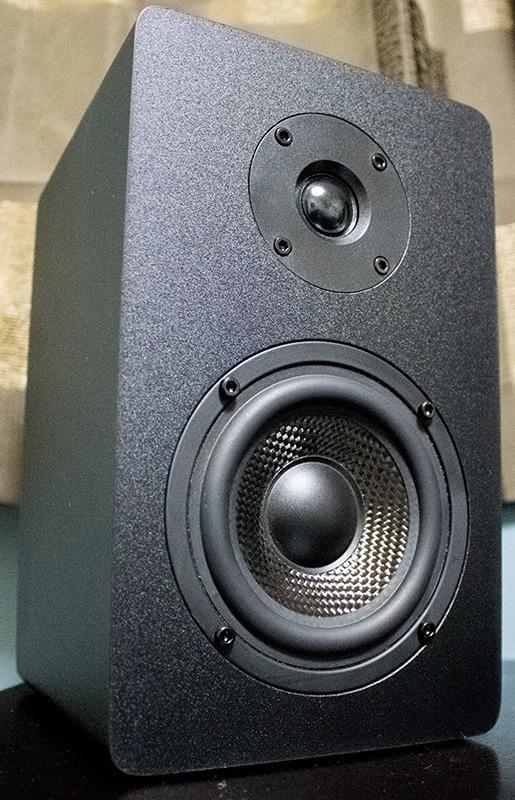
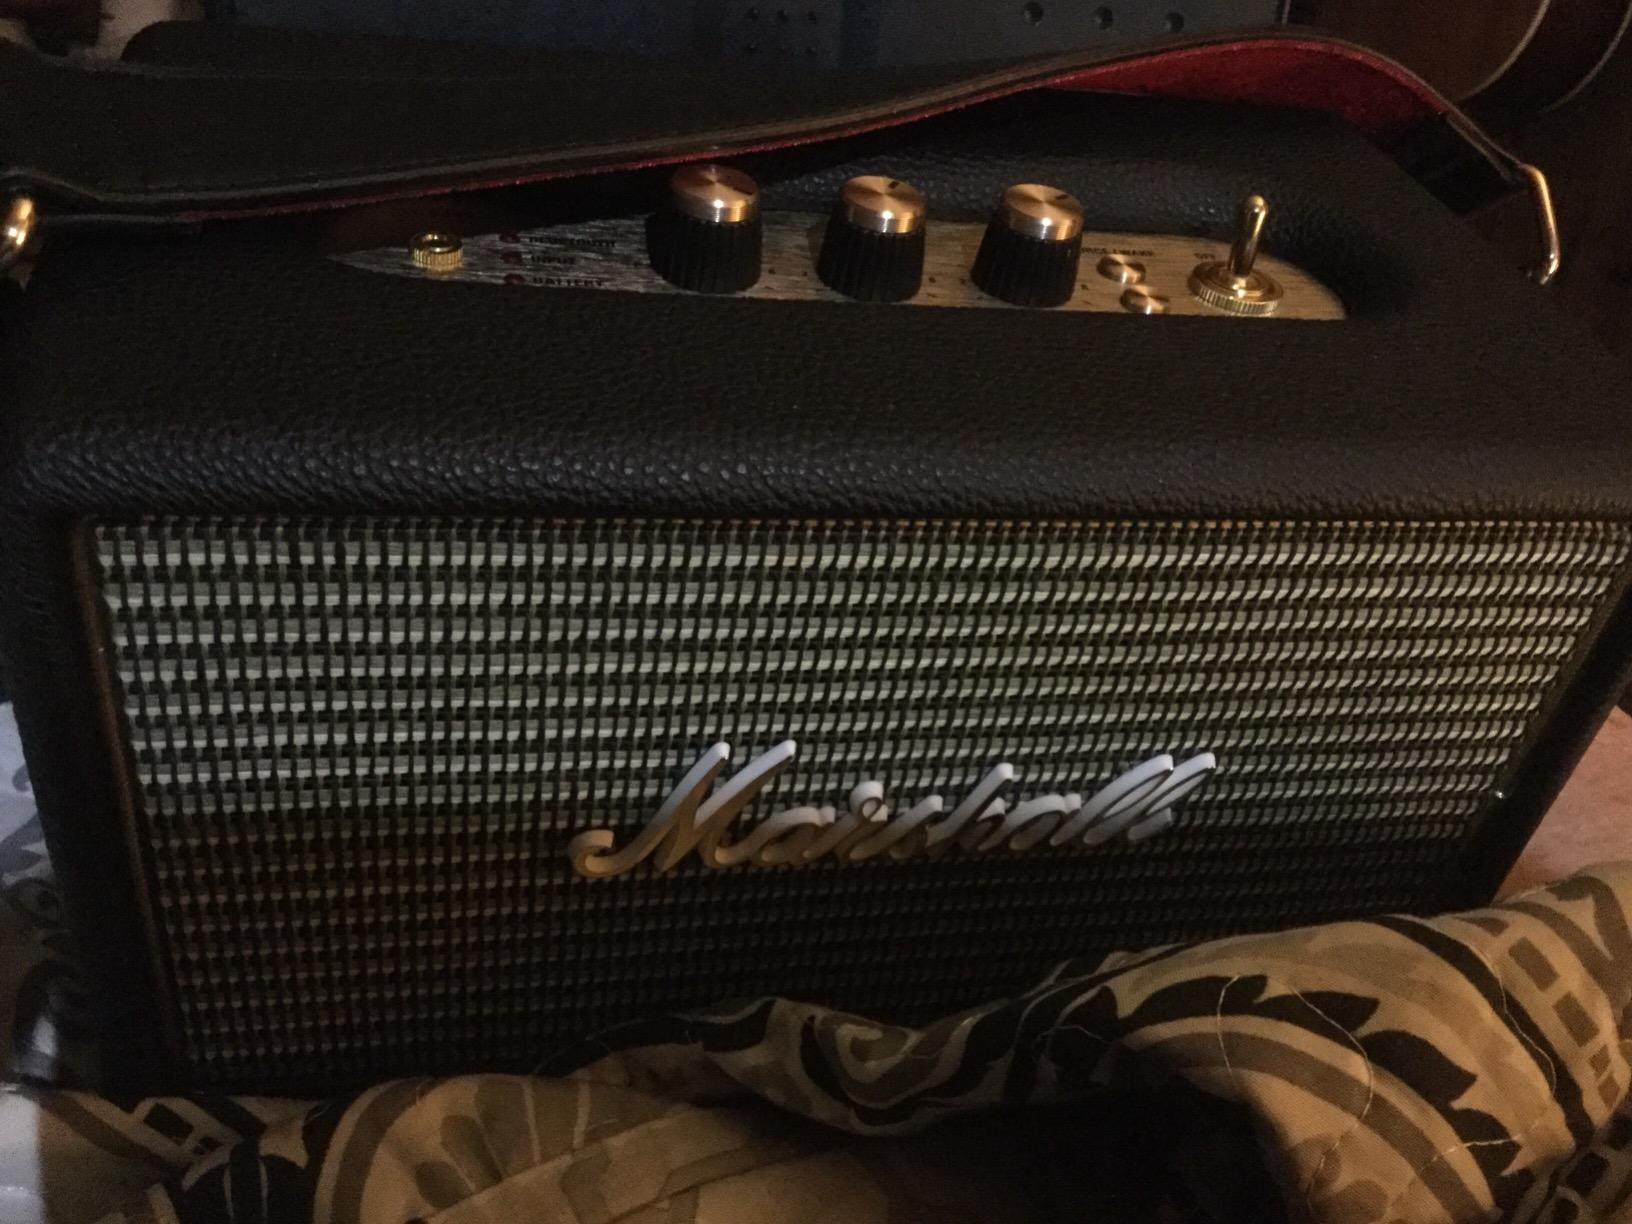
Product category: speaker
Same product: no